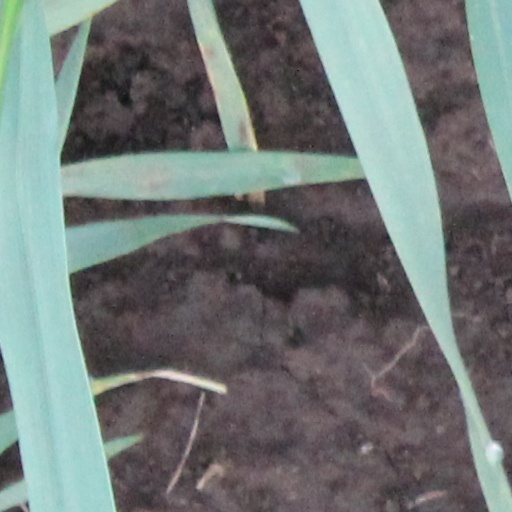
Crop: wheat